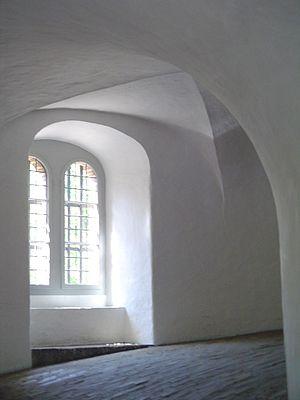
Rundetårn est une tour du XVIIᵉ siècle à Copenhague au Danemark. La tour fait partie de l'Ouvrage de la Trinité, qui fut construit pour fournir aux érudits de l’époque un observatoire astronomique, une église et une bibliothèque universitaire.